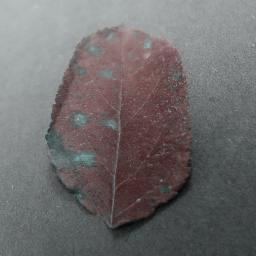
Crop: apple
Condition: cedar_rust